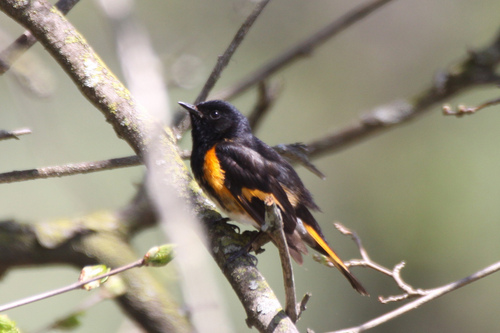
a black and orange bird with a black crown and a black bill
this is a small bird with black and yellow feathers and a small straight beak.
a small bird with yellow and on its secondaries, breast and belly, with black covering the rest of its body.
this little bird has a black crown and wing with yellow sides and short pointy bill.
a medium sized bird that has tones of yellow and black with a pointed bill
this little bird is mostly black with a bright orange side and small pointed beak.
this bird has a black head, back and throat with an orange chest and black and orange secondaries.
this bird has a black crown, black and orange primaries, and a black throat.
a small bird with a yellow belly and rectrices and black crown and the bill is short and pointed
this bird has a black pointed bill, with a black head.
Species: American Redstart